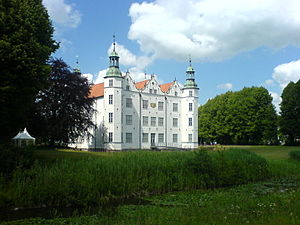
Heinrich Schimmelmann / Forbindelsen til Danmark
Ahrensburg
Heinrich Carl lensgreve von Schimmelmann var en dansk-tysk greve, handelsmand og statsmand.